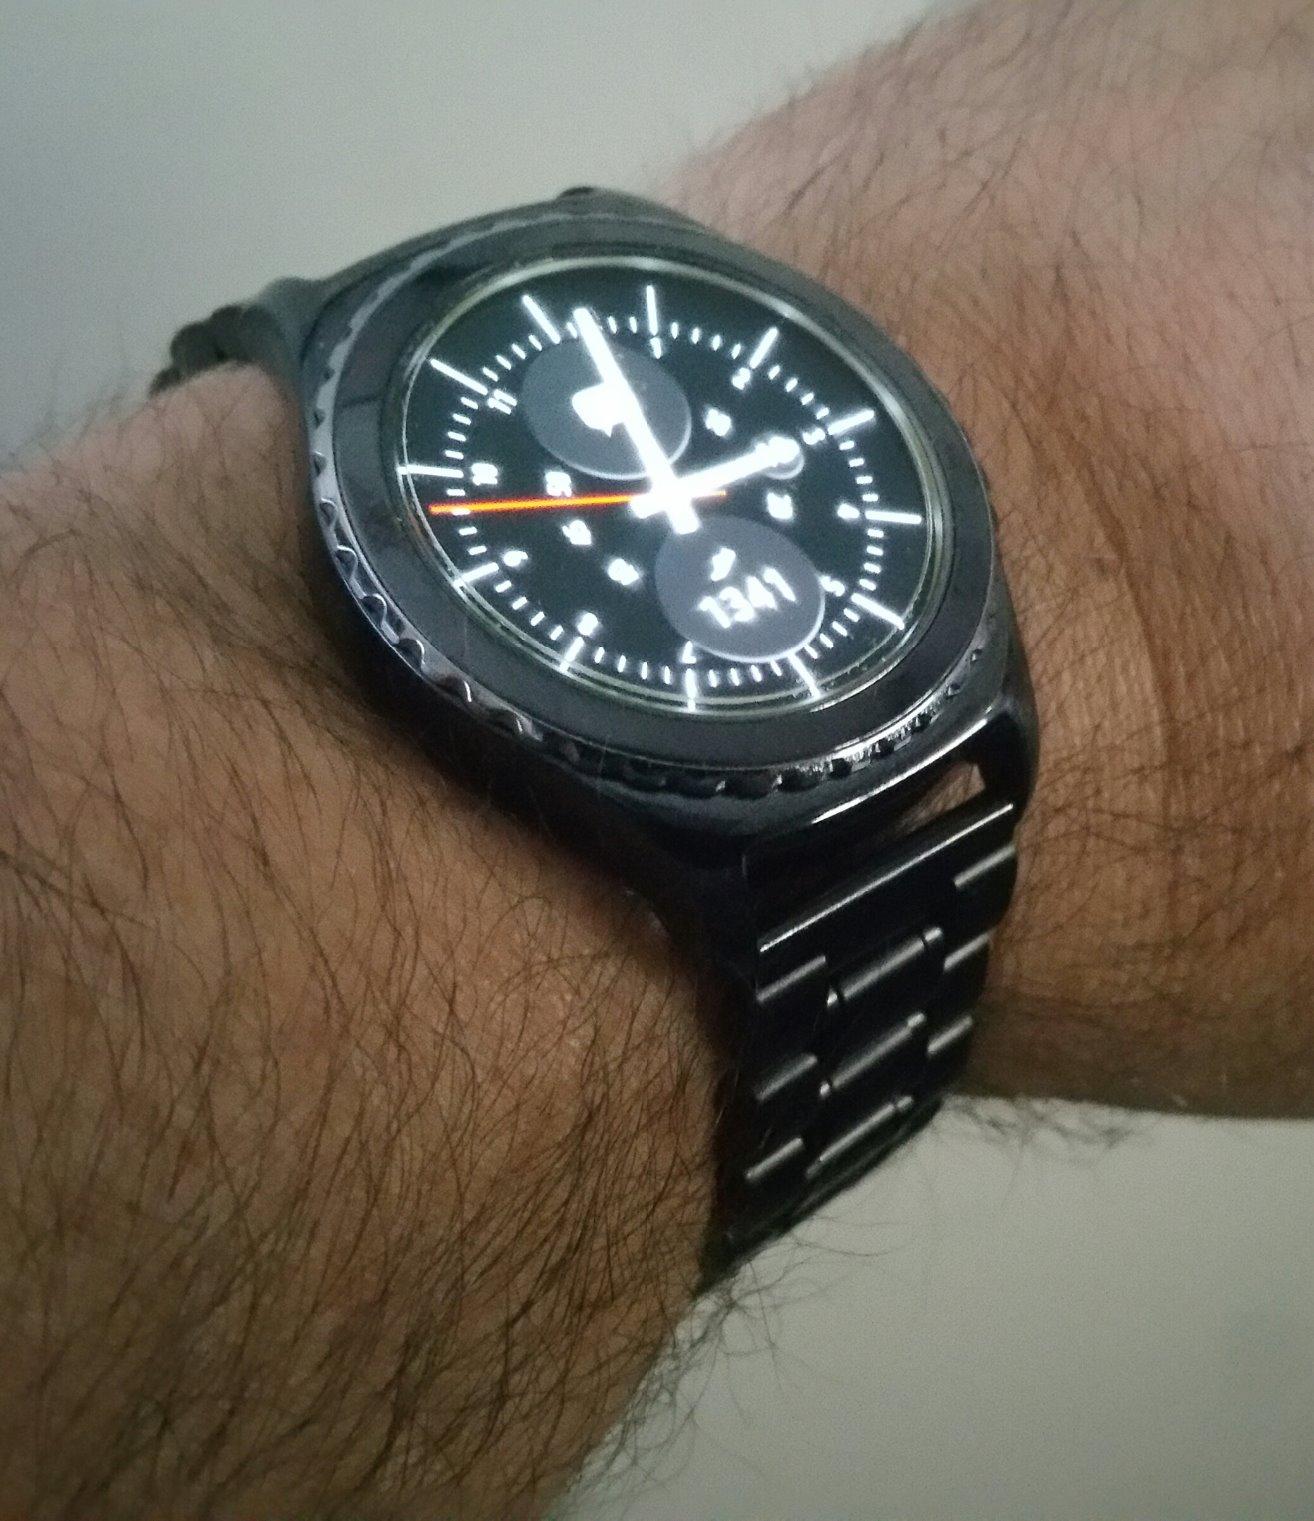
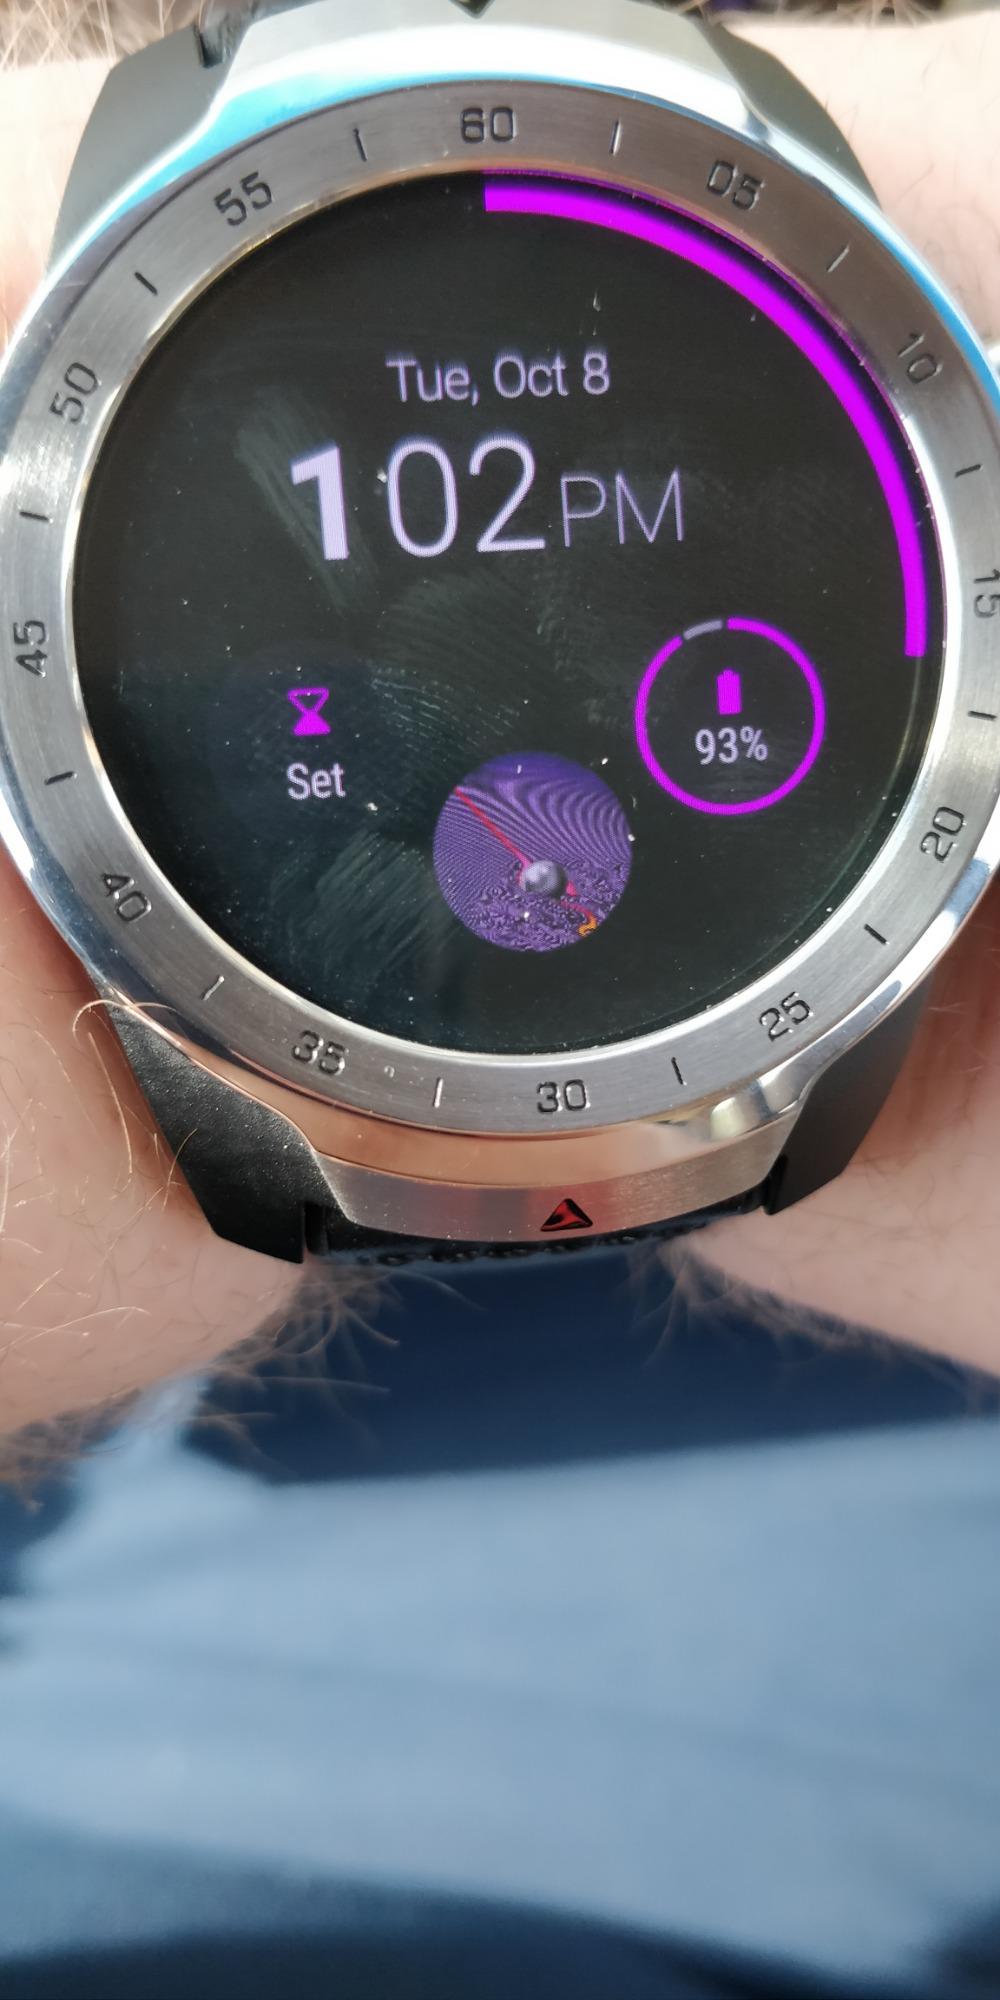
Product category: smartwatch
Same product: no